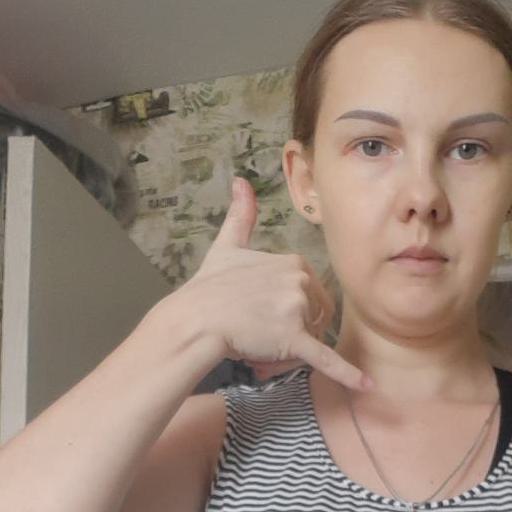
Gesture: call